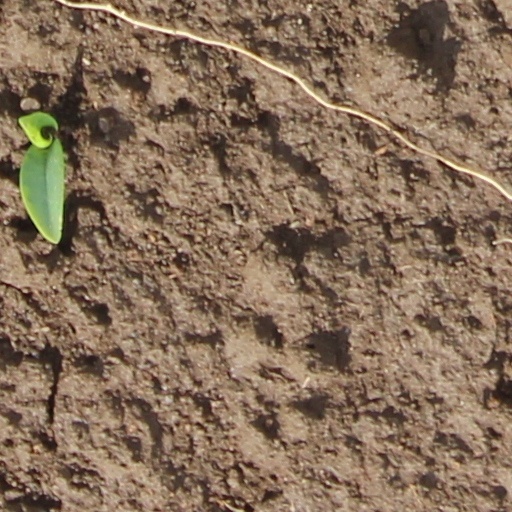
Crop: wheat